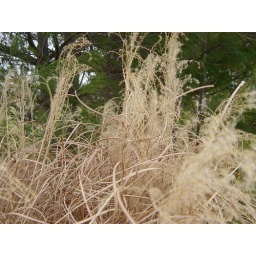
Ornamental grass in front of pine trees. Doesn't look like it's 16 degrees and windy.